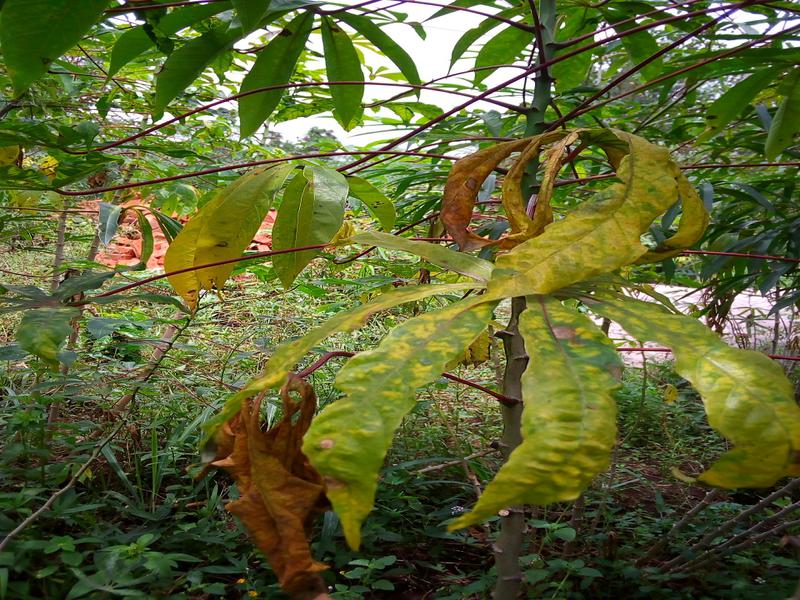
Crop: cassava
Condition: mosaic_disease